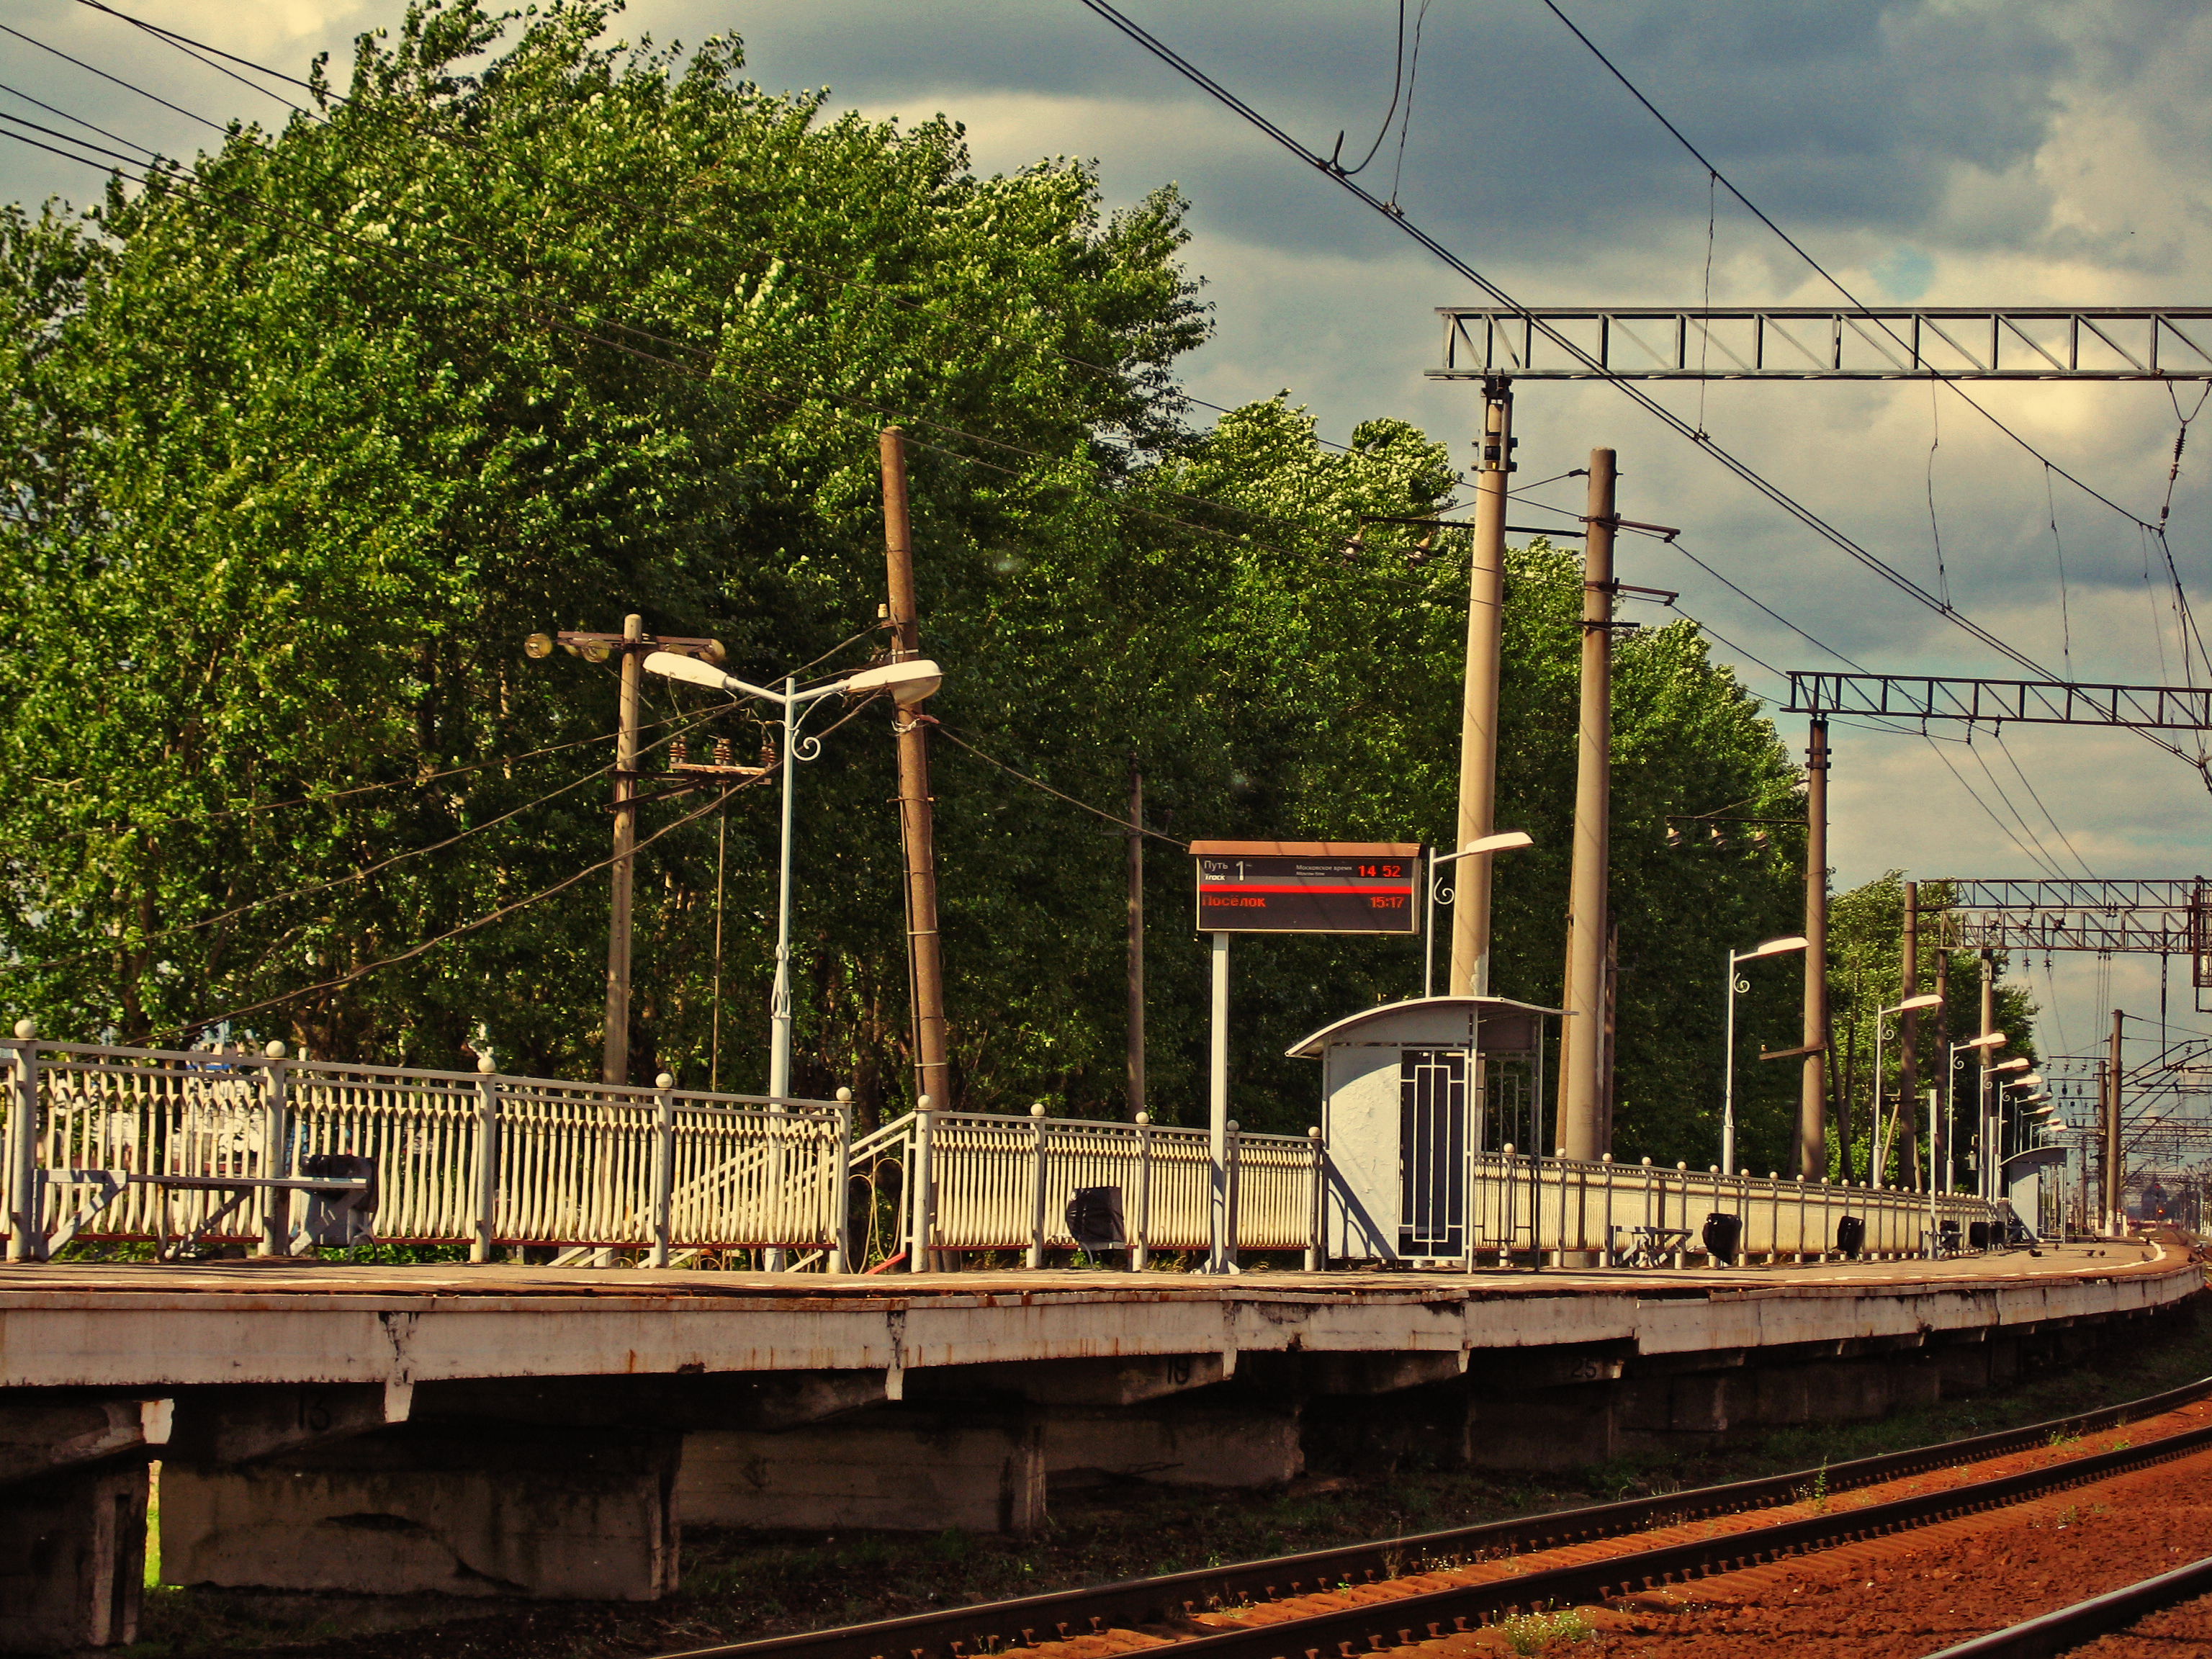
images, cloud, sky, building, track, electricity, tree, rolling stock, railway, mode of transport, overhead power line, street light, plant, thoroughfare, rolling, residential area, public transport, vehicle, road, metropolitan area, rural area, urban design, slope, locomotive, electrical supply, metal, public utility, city, railroad car, fence, landscape, auto part, pole, road surface, train station, machine, house, passenger car, steel, suburb, light fixture, wire, transport, street, metro